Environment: real
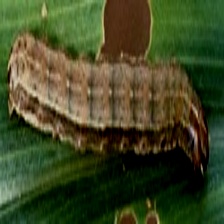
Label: fall_armyworm